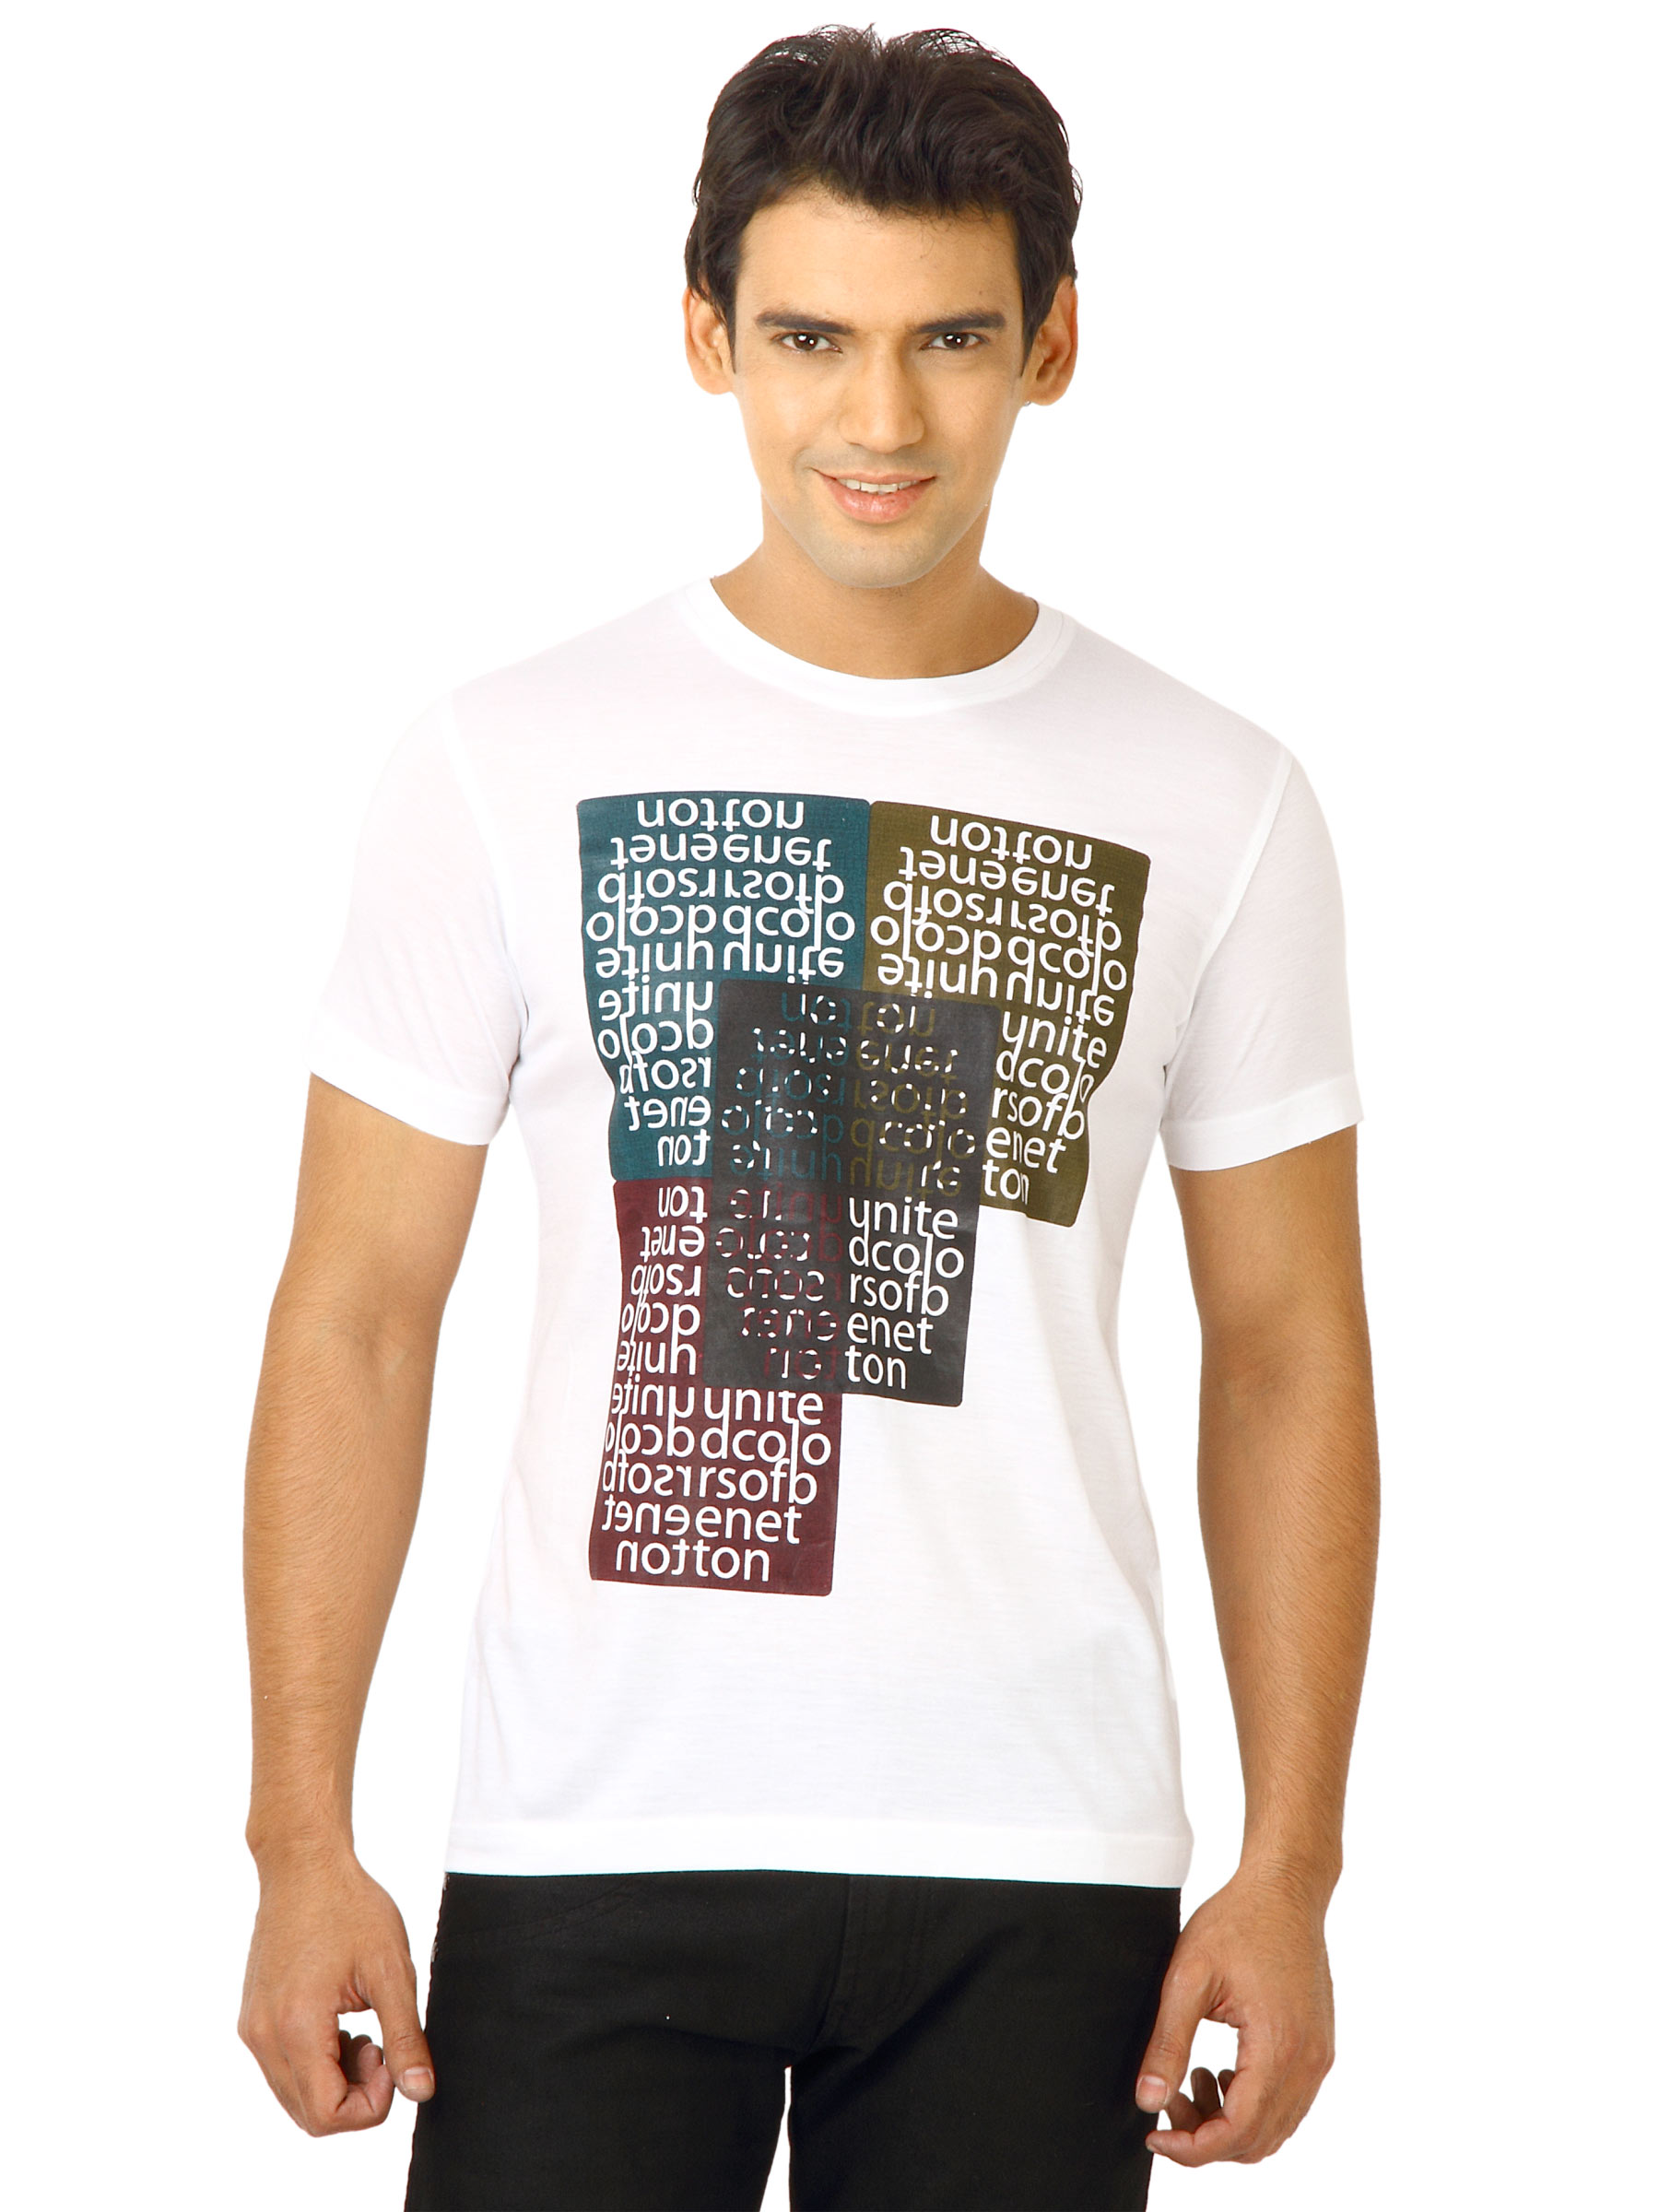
United Colors of Benetton Men Printed White Tshirts
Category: Apparel / Topwear / Tshirts
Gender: Men
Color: White
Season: Fall 2011
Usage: Casual